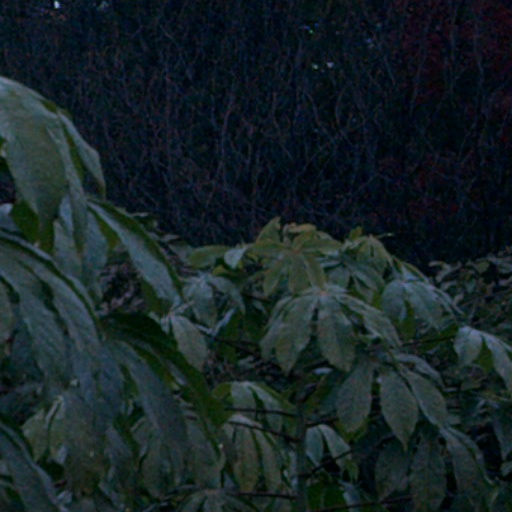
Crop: cassava